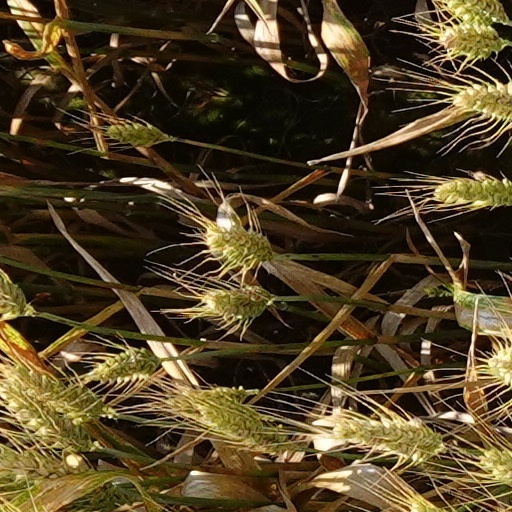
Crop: wheat